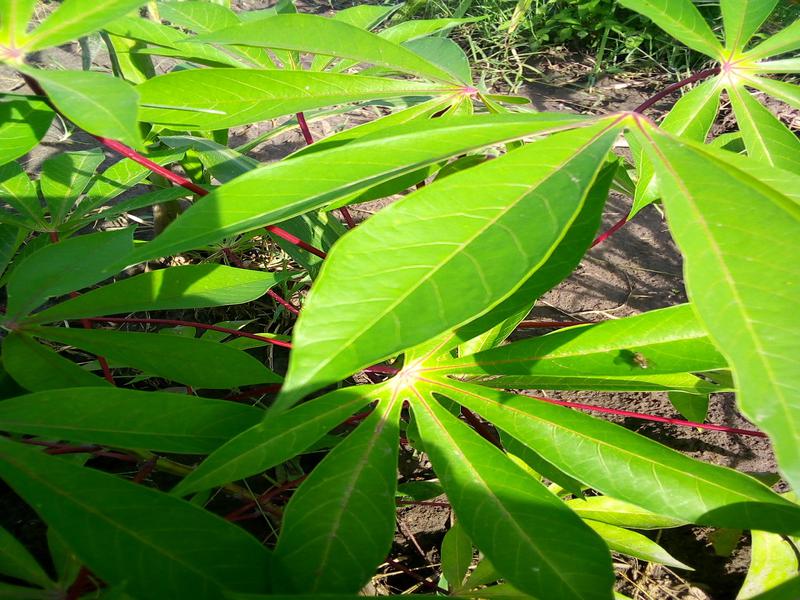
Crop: cassava
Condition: healthy